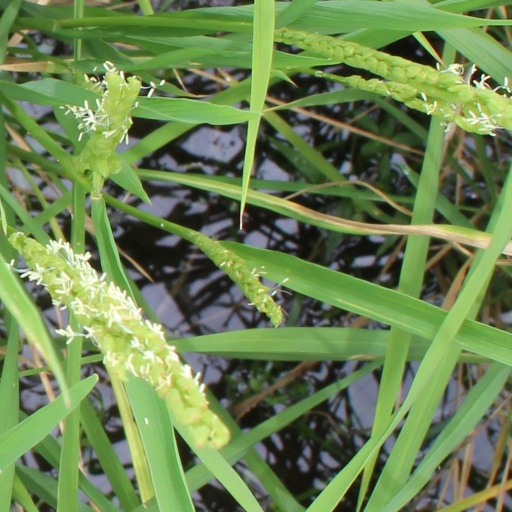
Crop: rice